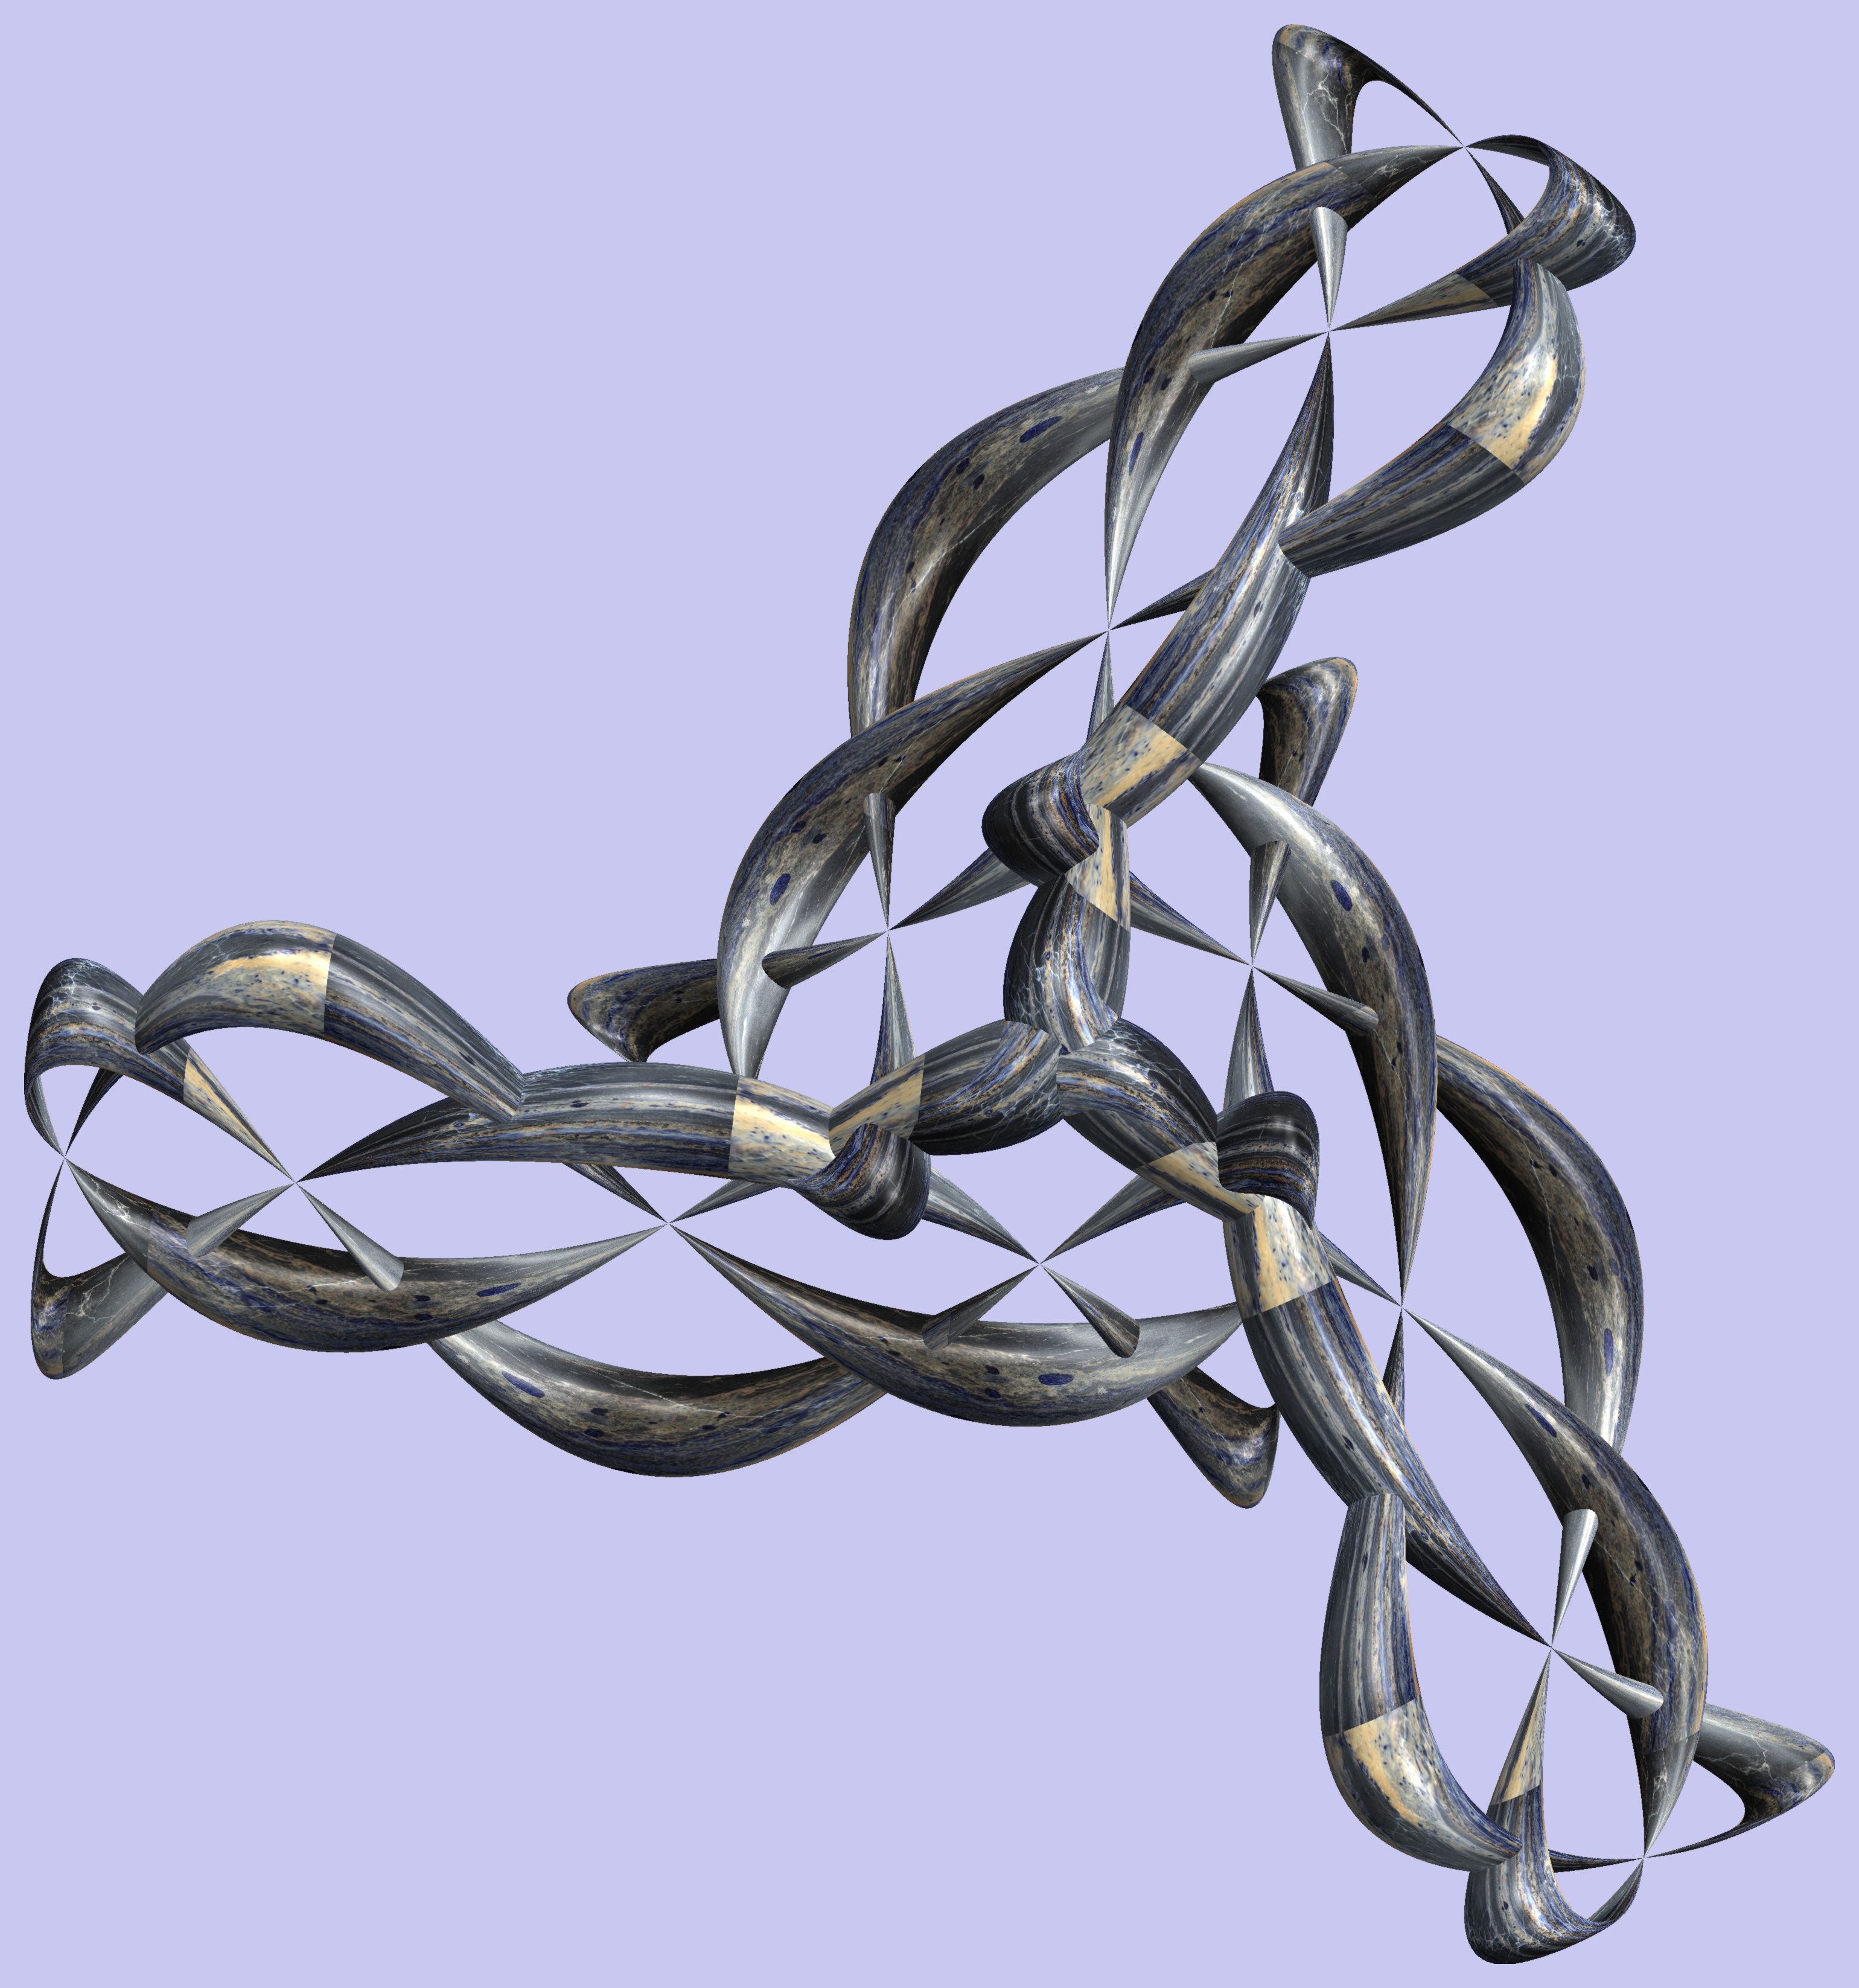
branch, fence, structure, texture, flower, pattern, metal, rein, twig, figure, design, symmetry, 3d, graphic, iron, torus, mathematica, cg, parametricplot3d, code, program, algorithm, abstruct, mapping, outdoor structure, wire fencing, home fencing